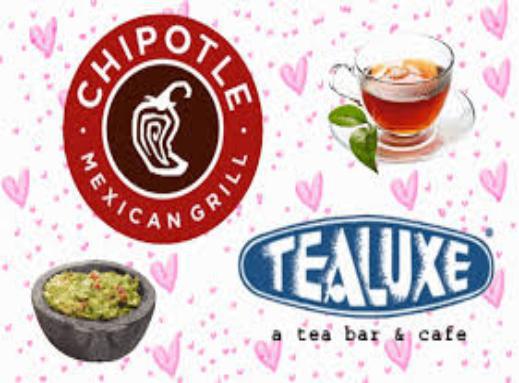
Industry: Food